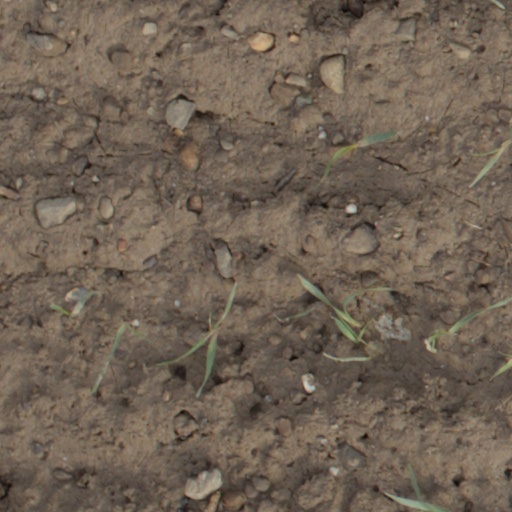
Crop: wheat